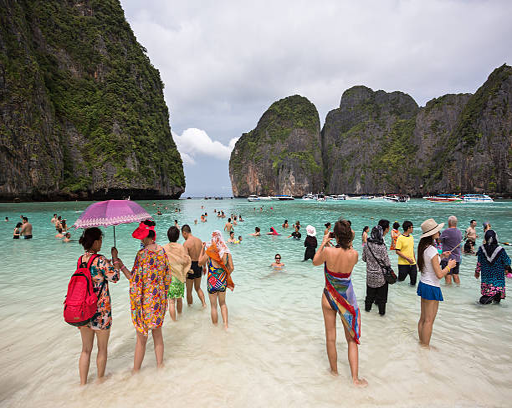
tourists on the wonderful beach